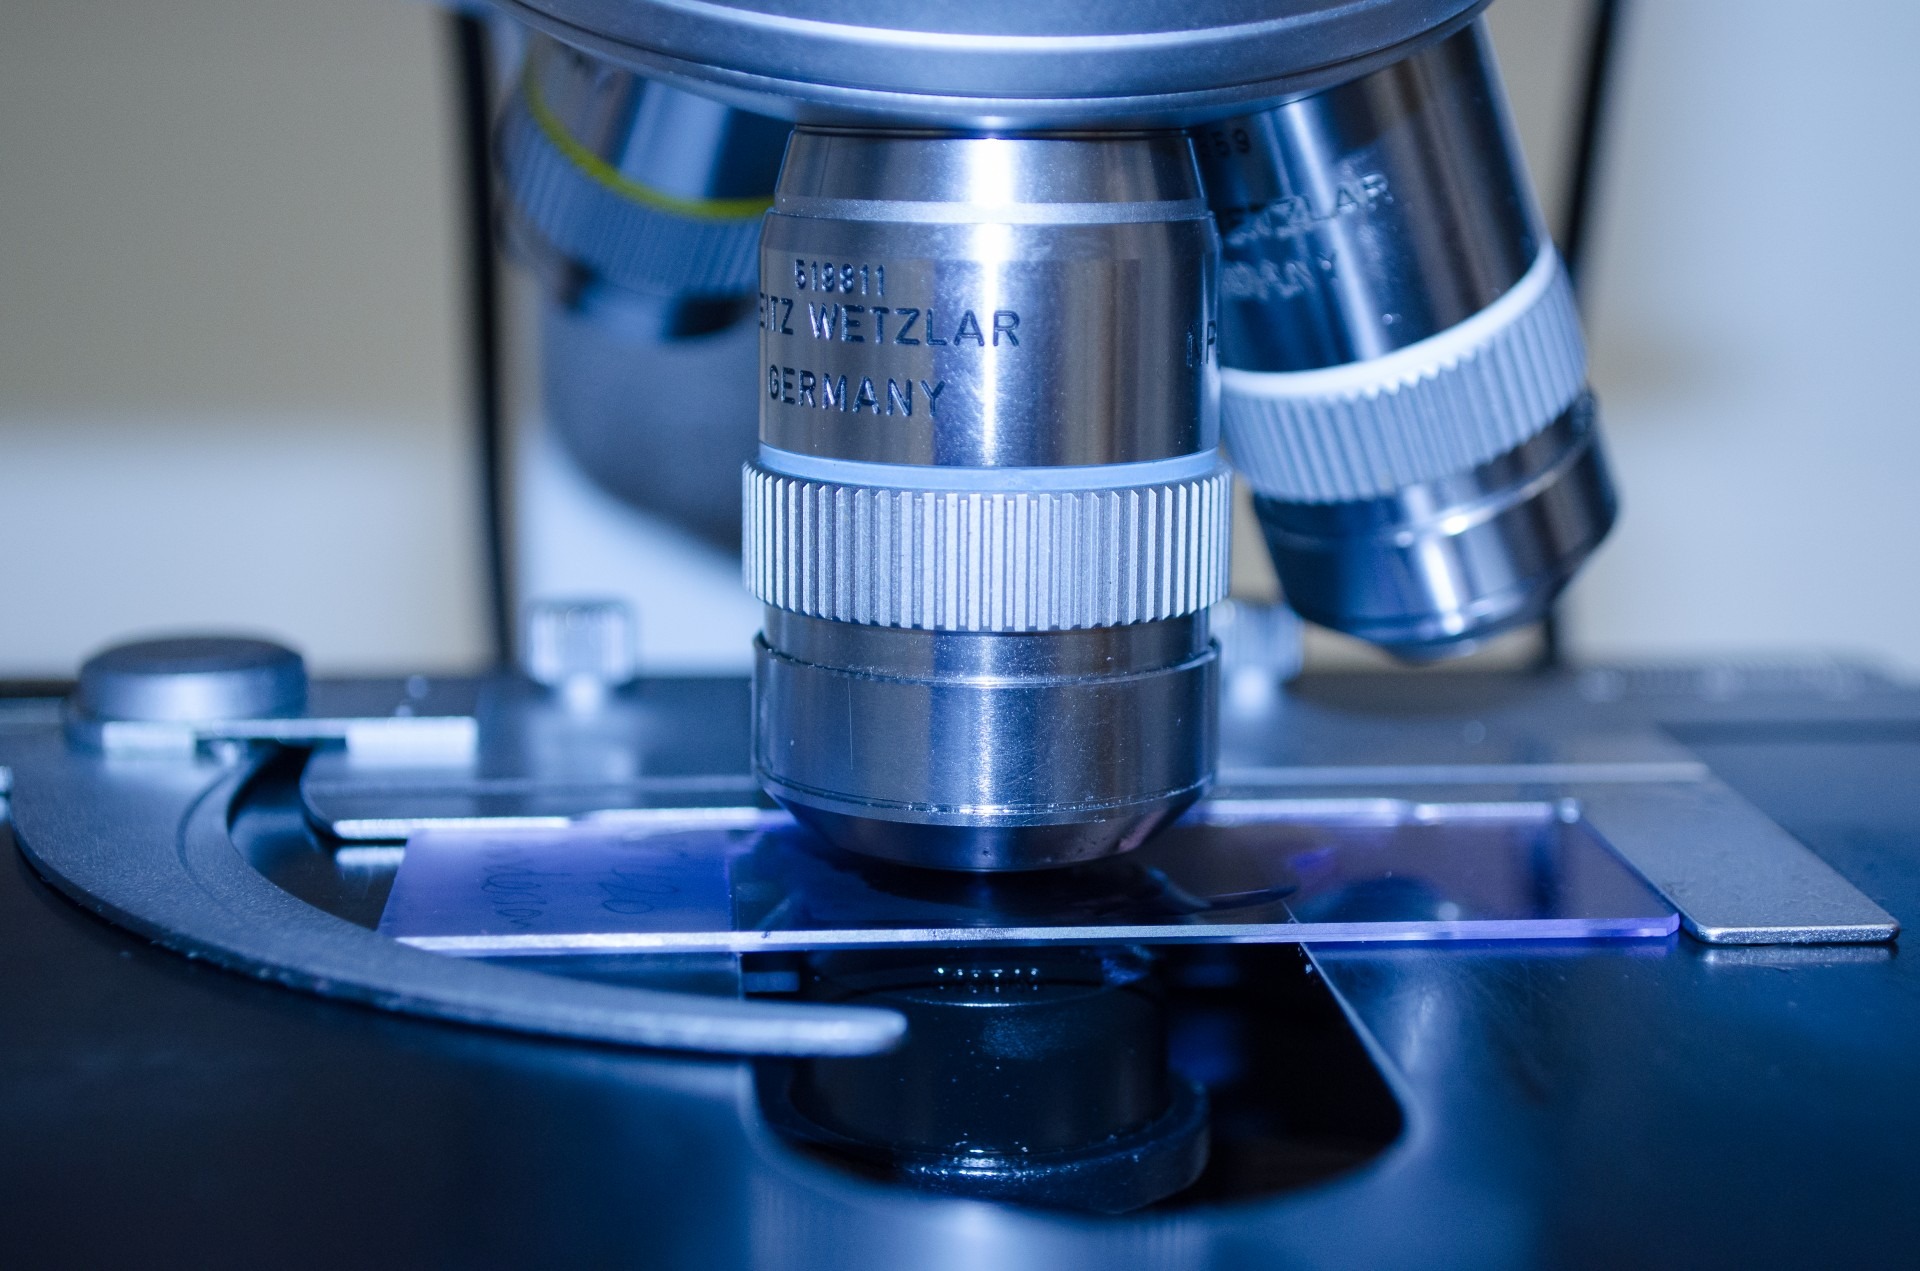
light, wheel, glass, viewfinder, instrument, plate, machine, care, blue, micro, optics, health, research, close up, study, scientific instrument, laboratory, discovery, discover, slide, experiment, microscopy, sample, lab, medical, chemistry, virus, microscope, analysis, biotechnology, optical instrument, scrutiny